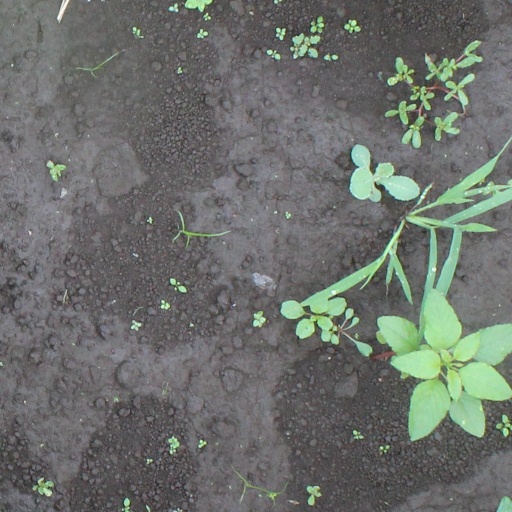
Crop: soybean